Broken Sword 5: The Serpent's Curse

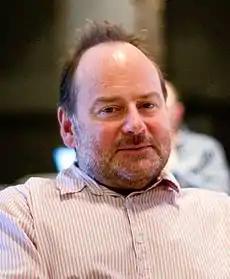
A man in a white shirt

When writing the first two "Broken Sword" titles in the 1990s, Revolution Software's games were published by Virgin Interactive, who wanted to ensure that the games were of quality, putting Revolution under no pressure and giving them much creative freedom and little time restriction (more so with the first game, ""). Towards the end of the 1990s, however, adventure games, largely 2D and PC-exclusive, were declining in popularity during the rise of visceral, 3D platformers and were viewed as "commercially unfeasible". Cecil credited the decline to PlayStation, which introduced a new audience of University age interested in visceral, 3D games. As a result, publishers would rather pitch titles such as 3D shooters to retailers. This "drove away the audience that wanted more cerebral games like adventures, so sales for the genre dropped even further and it became a self-fulfilling prophecy", according to Charles Cecil, Revolution's CEO and "Broken Sword" creator.